Zachary Hickes

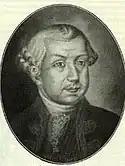
Portuguese viceroy Antônio Rolim de Moura, on whose authority Hicks was detained in Rio de Janeiro

Hicks' early months aboard "Endeavour" were uneventful. He is not mentioned in the journals of either Cook or the Royal Society supernumeraries Joseph Banks and Sydney Parkinson until "Endeavour" reached the Portuguese port of Rio de Janeiro on 13 November 1768. There Hicks was given his first specific duties by Cook: to put ashore in command of the ship's pinnace, to make contact with local authorities and to seek permission to replenish the ship's supplies. The engagement did not go well, as the Portuguese viceroy Antônio Rolim de Moura refused to believe that "Endeavour" was on a scientific mission. Instead, Hicks and master's mate Charles Clerke were detained on shore while answers were sought from Cook regarding his vessel, armaments and number of crew. The pinnace was returned to "Endeavour" without Hicks, and he and Clerke were only permitted to return to their ship after some hours' delay.